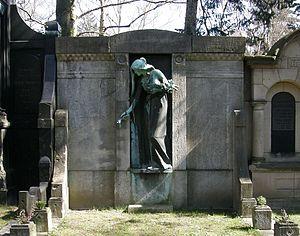
Le cimetière de Berlin-Wilmersdorf est un cimetière à Berlin-Wilmersdorf, fondé en 1885-1886. Il s'étend sur une surface de 10,12 hectares et a été agrandi plusieurs fois. Les sections A, B et D sont des jardins protégés de l'État de Berlin. Un crématorium a été construit avec un colombarium au moment de l'extension du cimetière en 1919-1923, mais il n'y a plus de crémation depuis 1990.